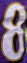
Number: 8